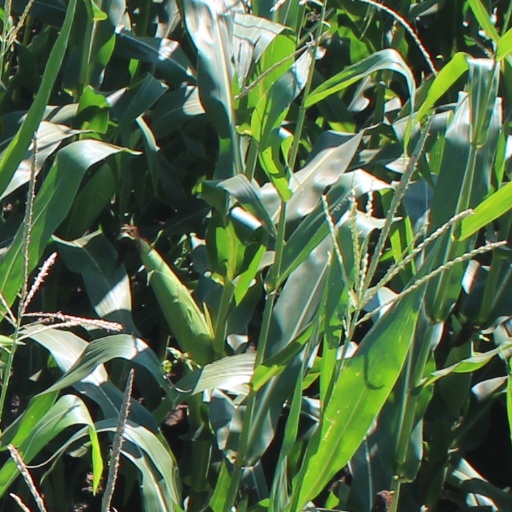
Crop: maize; corn